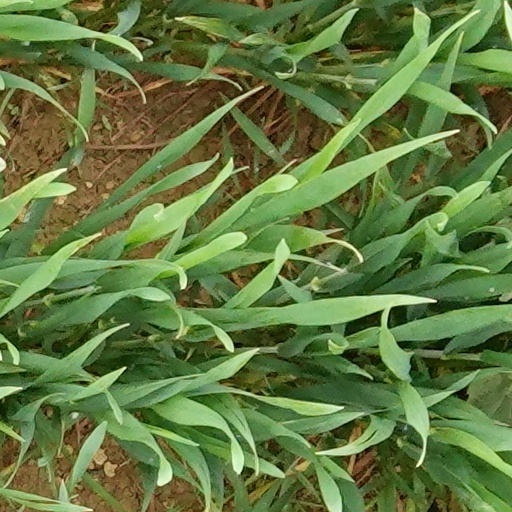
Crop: wheat